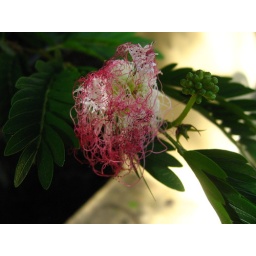
Pink and white flower in a neighbouring garden